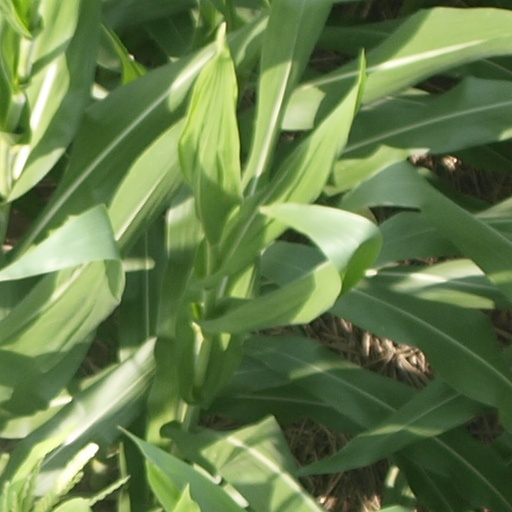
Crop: maize; corn